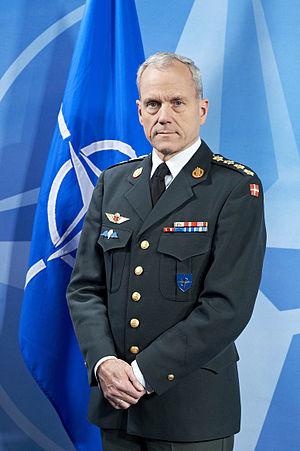
Le président du comité militaire de l'OTAN dirige le comité militaire de l'OTAN chargé de définir les orientations militaires de l'OTAN et de conseiller le Conseil de l'Atlantique nord sur les questions militaires.